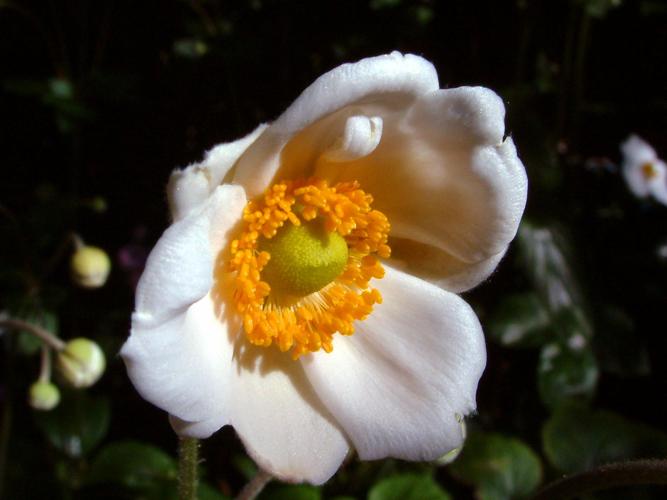
Label: japanese anemone